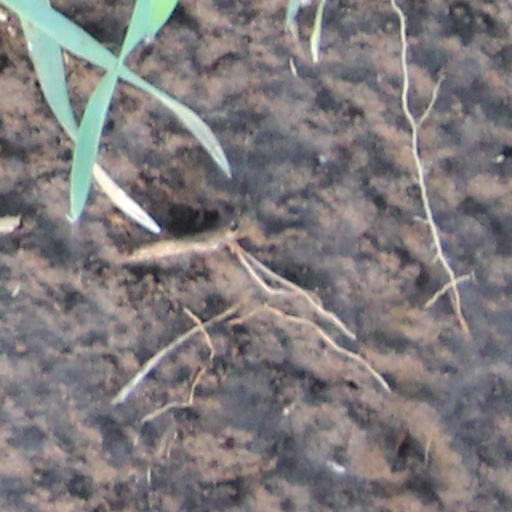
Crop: wheat